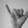
ASL letter: Y